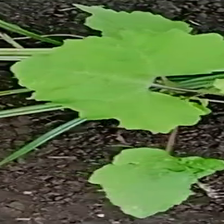
Weed species: Little_Mallow(Malva parviflora)